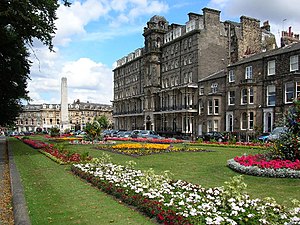
Harrogate
The Cenotaph and Yorkshire Hotel i Harrogate.
Harrogate er en by i North Yorkshire, England og er en del af det større lokaldistrikt Harrogate. Byen har inklusive Knaresborough et indbyggertal på 85.128.